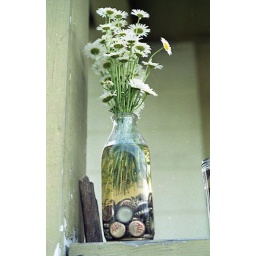
ale-8 bottle caps in the bottom of a milk jug with side-of-the road daisies stuck in there.